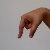
The image shows a hand gesture representing the letter 'Q' in Indian Sign Language.